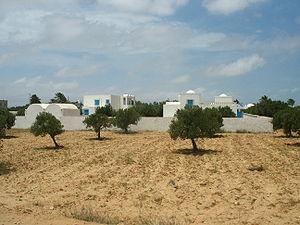
Djerba (Tunisie).
Djerba, parfois orthographiée Jerba, est une île de la mer Méditerranée d'une superficie de 514 km² et située à l'est de la côte orientale tunisienne. Plus grande île des côtes d'Afrique du Nord, localisée au sud-est du golfe de Gabès qu'elle borde par ses côtes orientale et septentrionale, Djerba ferme au sud le golfe de Boughrara. Sa principale ville, Houmt Souk, rassemble à elle seule 42 992 des 163 726 Djerbiens.
Un menzel, est un type d’exploitation agricole et d’habitation typique de l’île tunisienne de Djerba.